Rahmatullo Zoirov

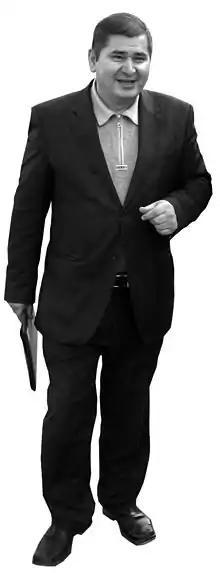

Rahmatullo Zoirov (16 March 1957 – 18 May 2024) was a Tajik politician who was chairman of the Social Democratic Party of Tajikistan. He graduated from the Ukrainian Law Academy in 1983. He was a Candidate of Sciences and spoke more than 10 languages. Zoirov died on 18 May 2024, at the age of 67.